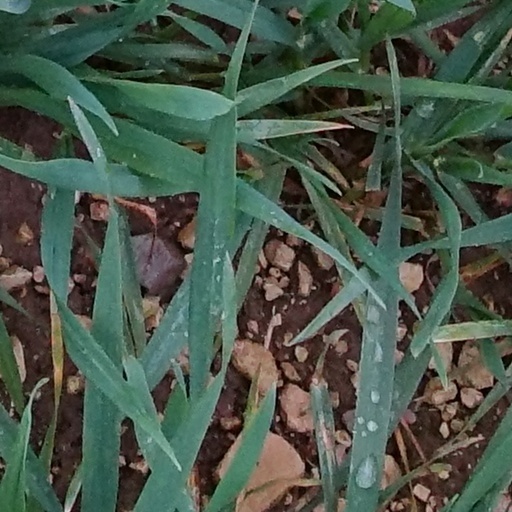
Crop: wheat